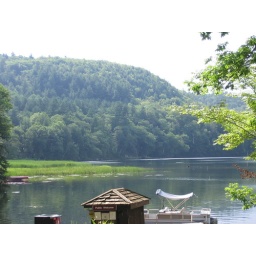
Around the house in Plymouth, Vermont just off amherst lake